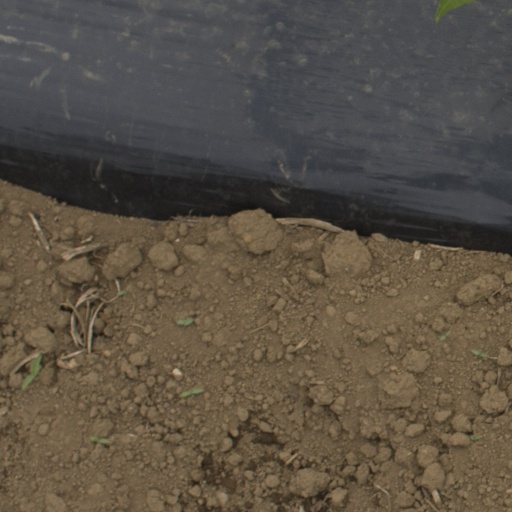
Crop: Jerusalem artichoke